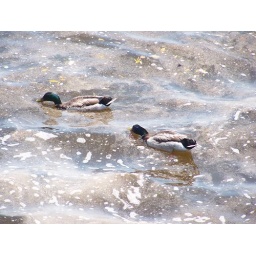
These ducks were frolicking around in what looked like really dirty water